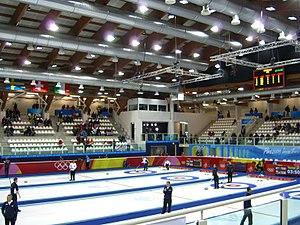
Les épreuves de curling aux Jeux olympiques d'hiver de 2006 se sont tenues entre le 13 février et le 24 février 2006 à Pignerol.